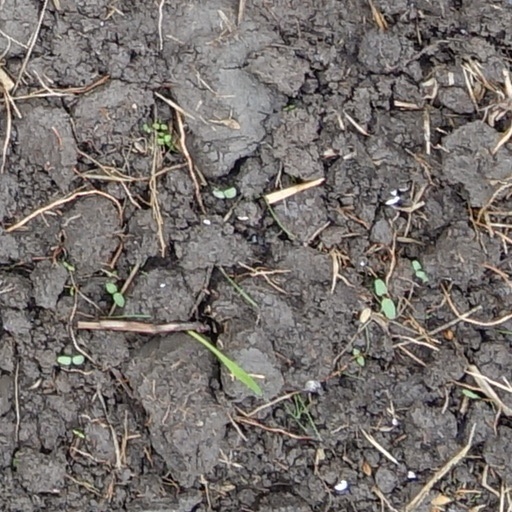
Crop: wheat